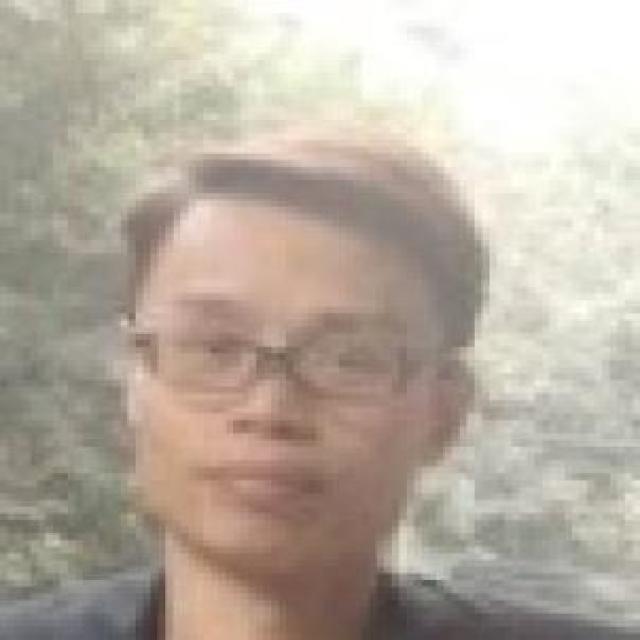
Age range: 21-44